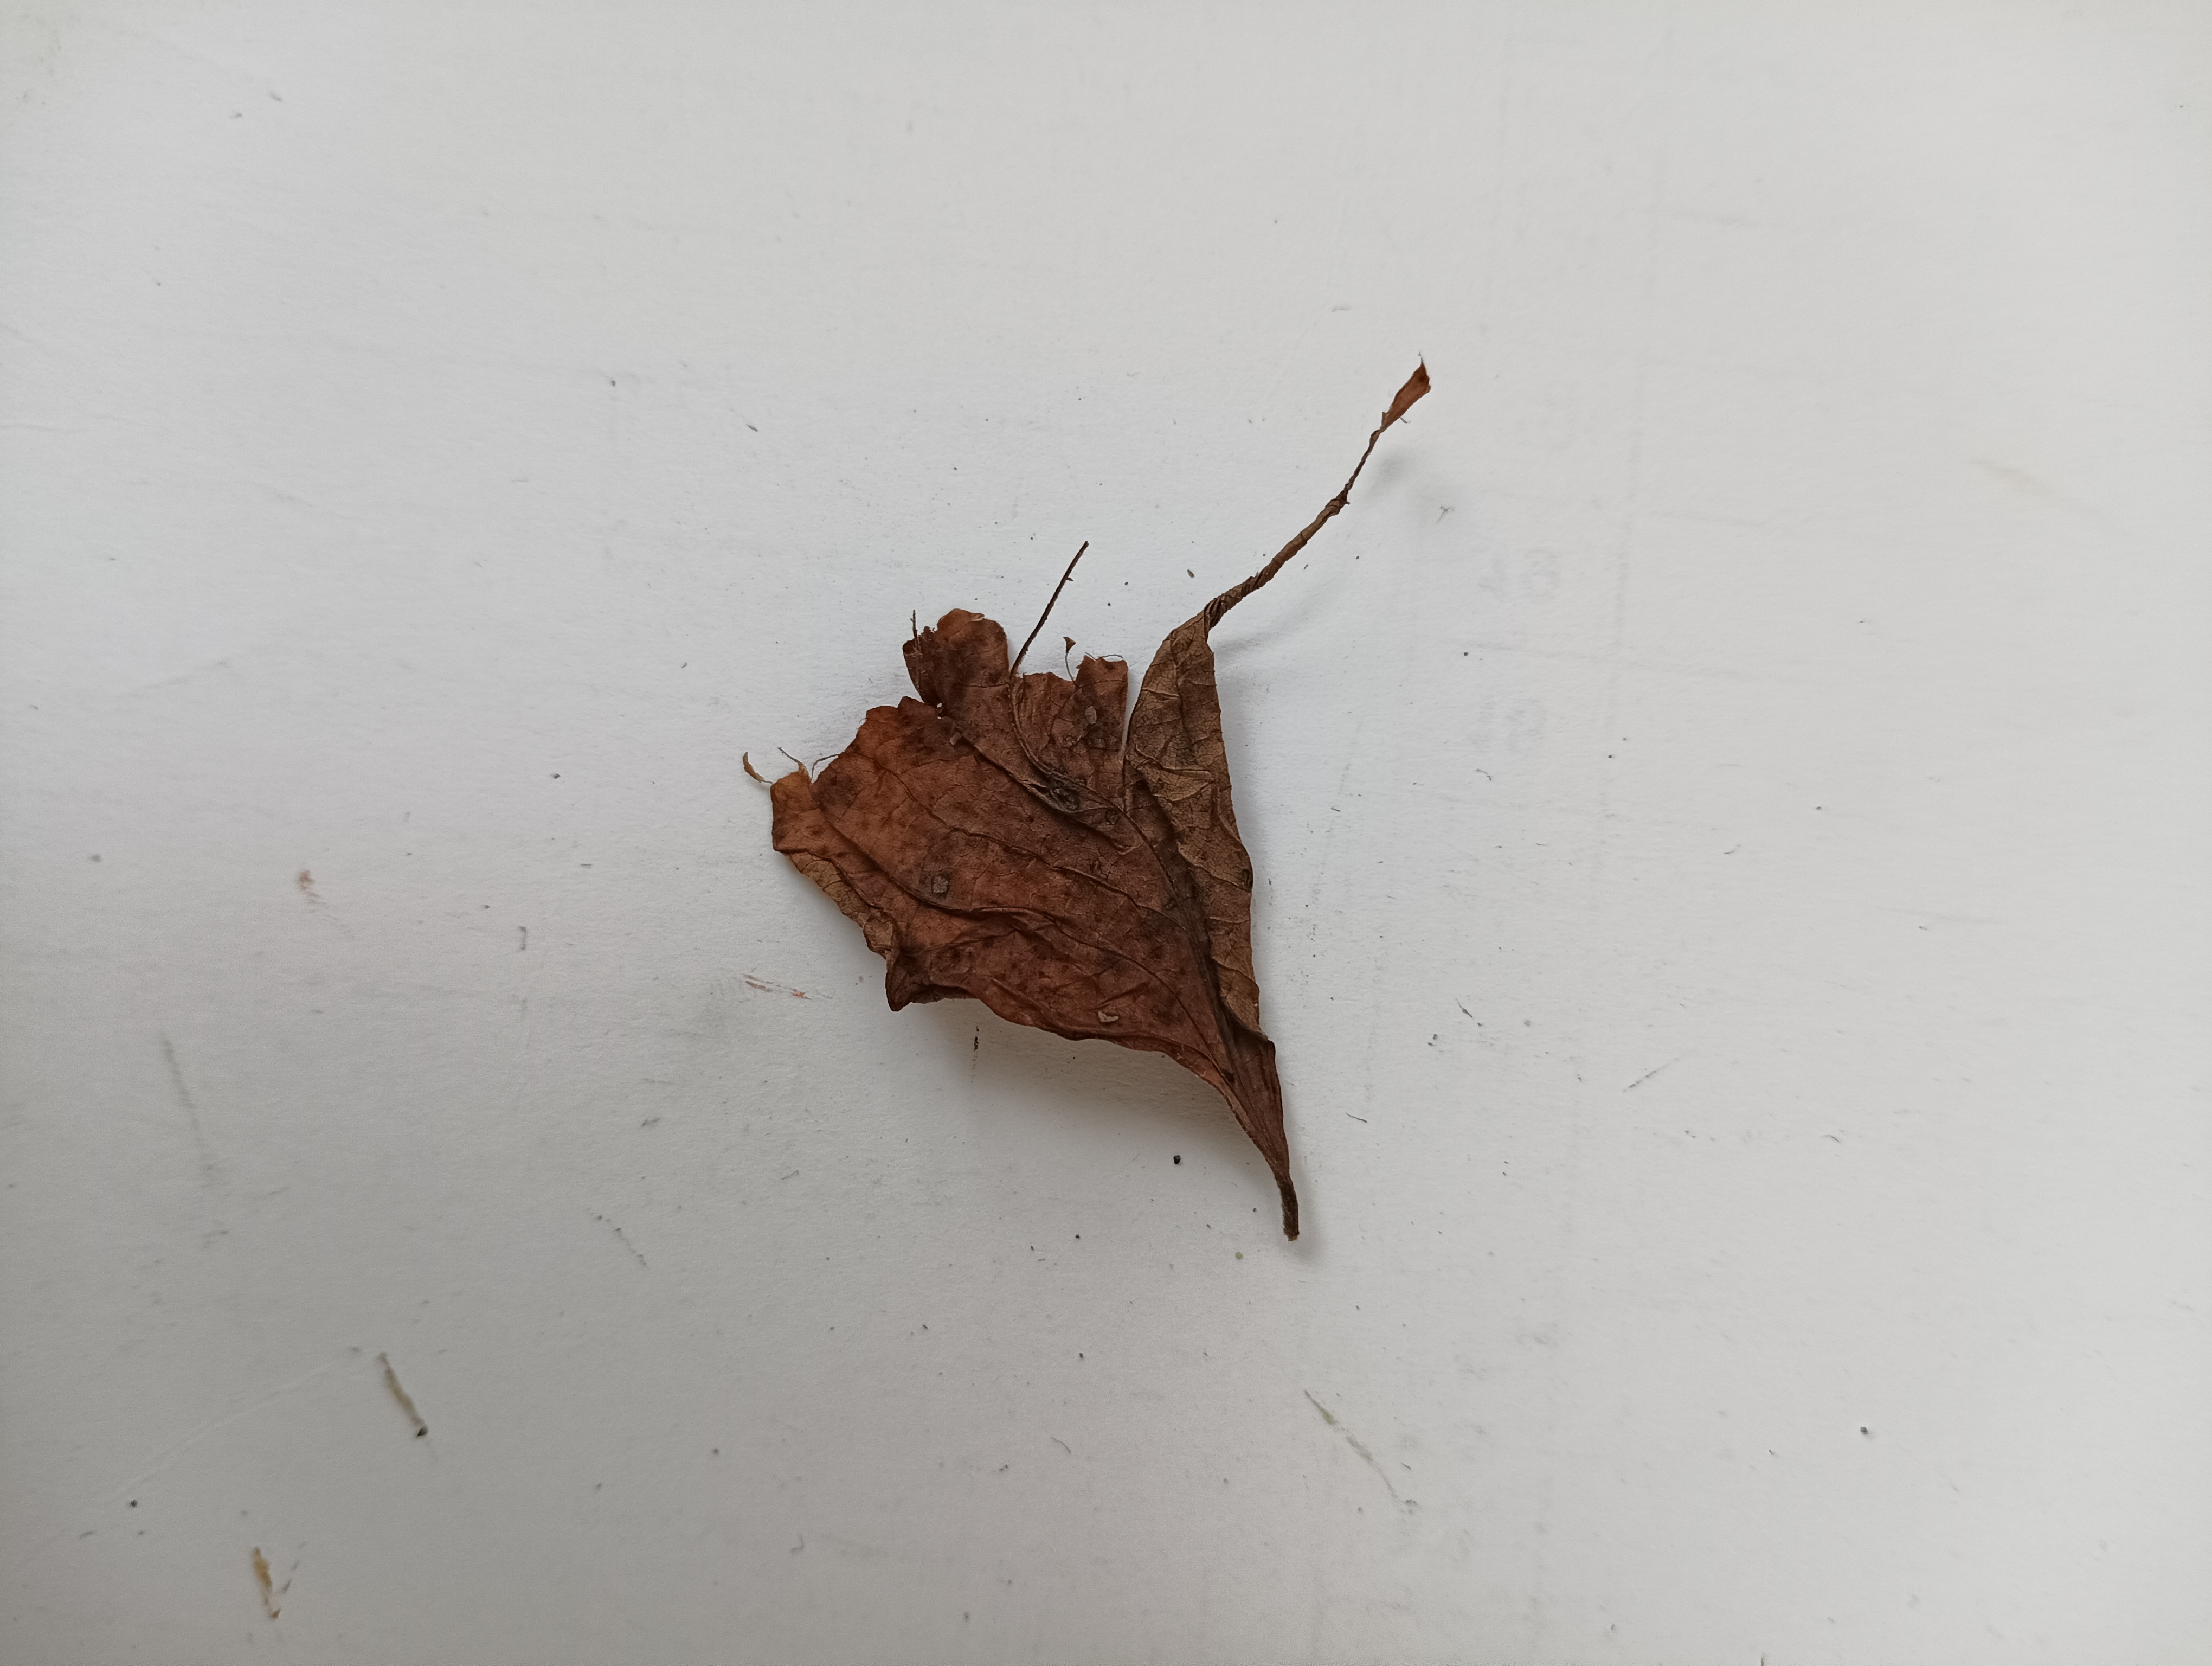
Label: Dry_leaf